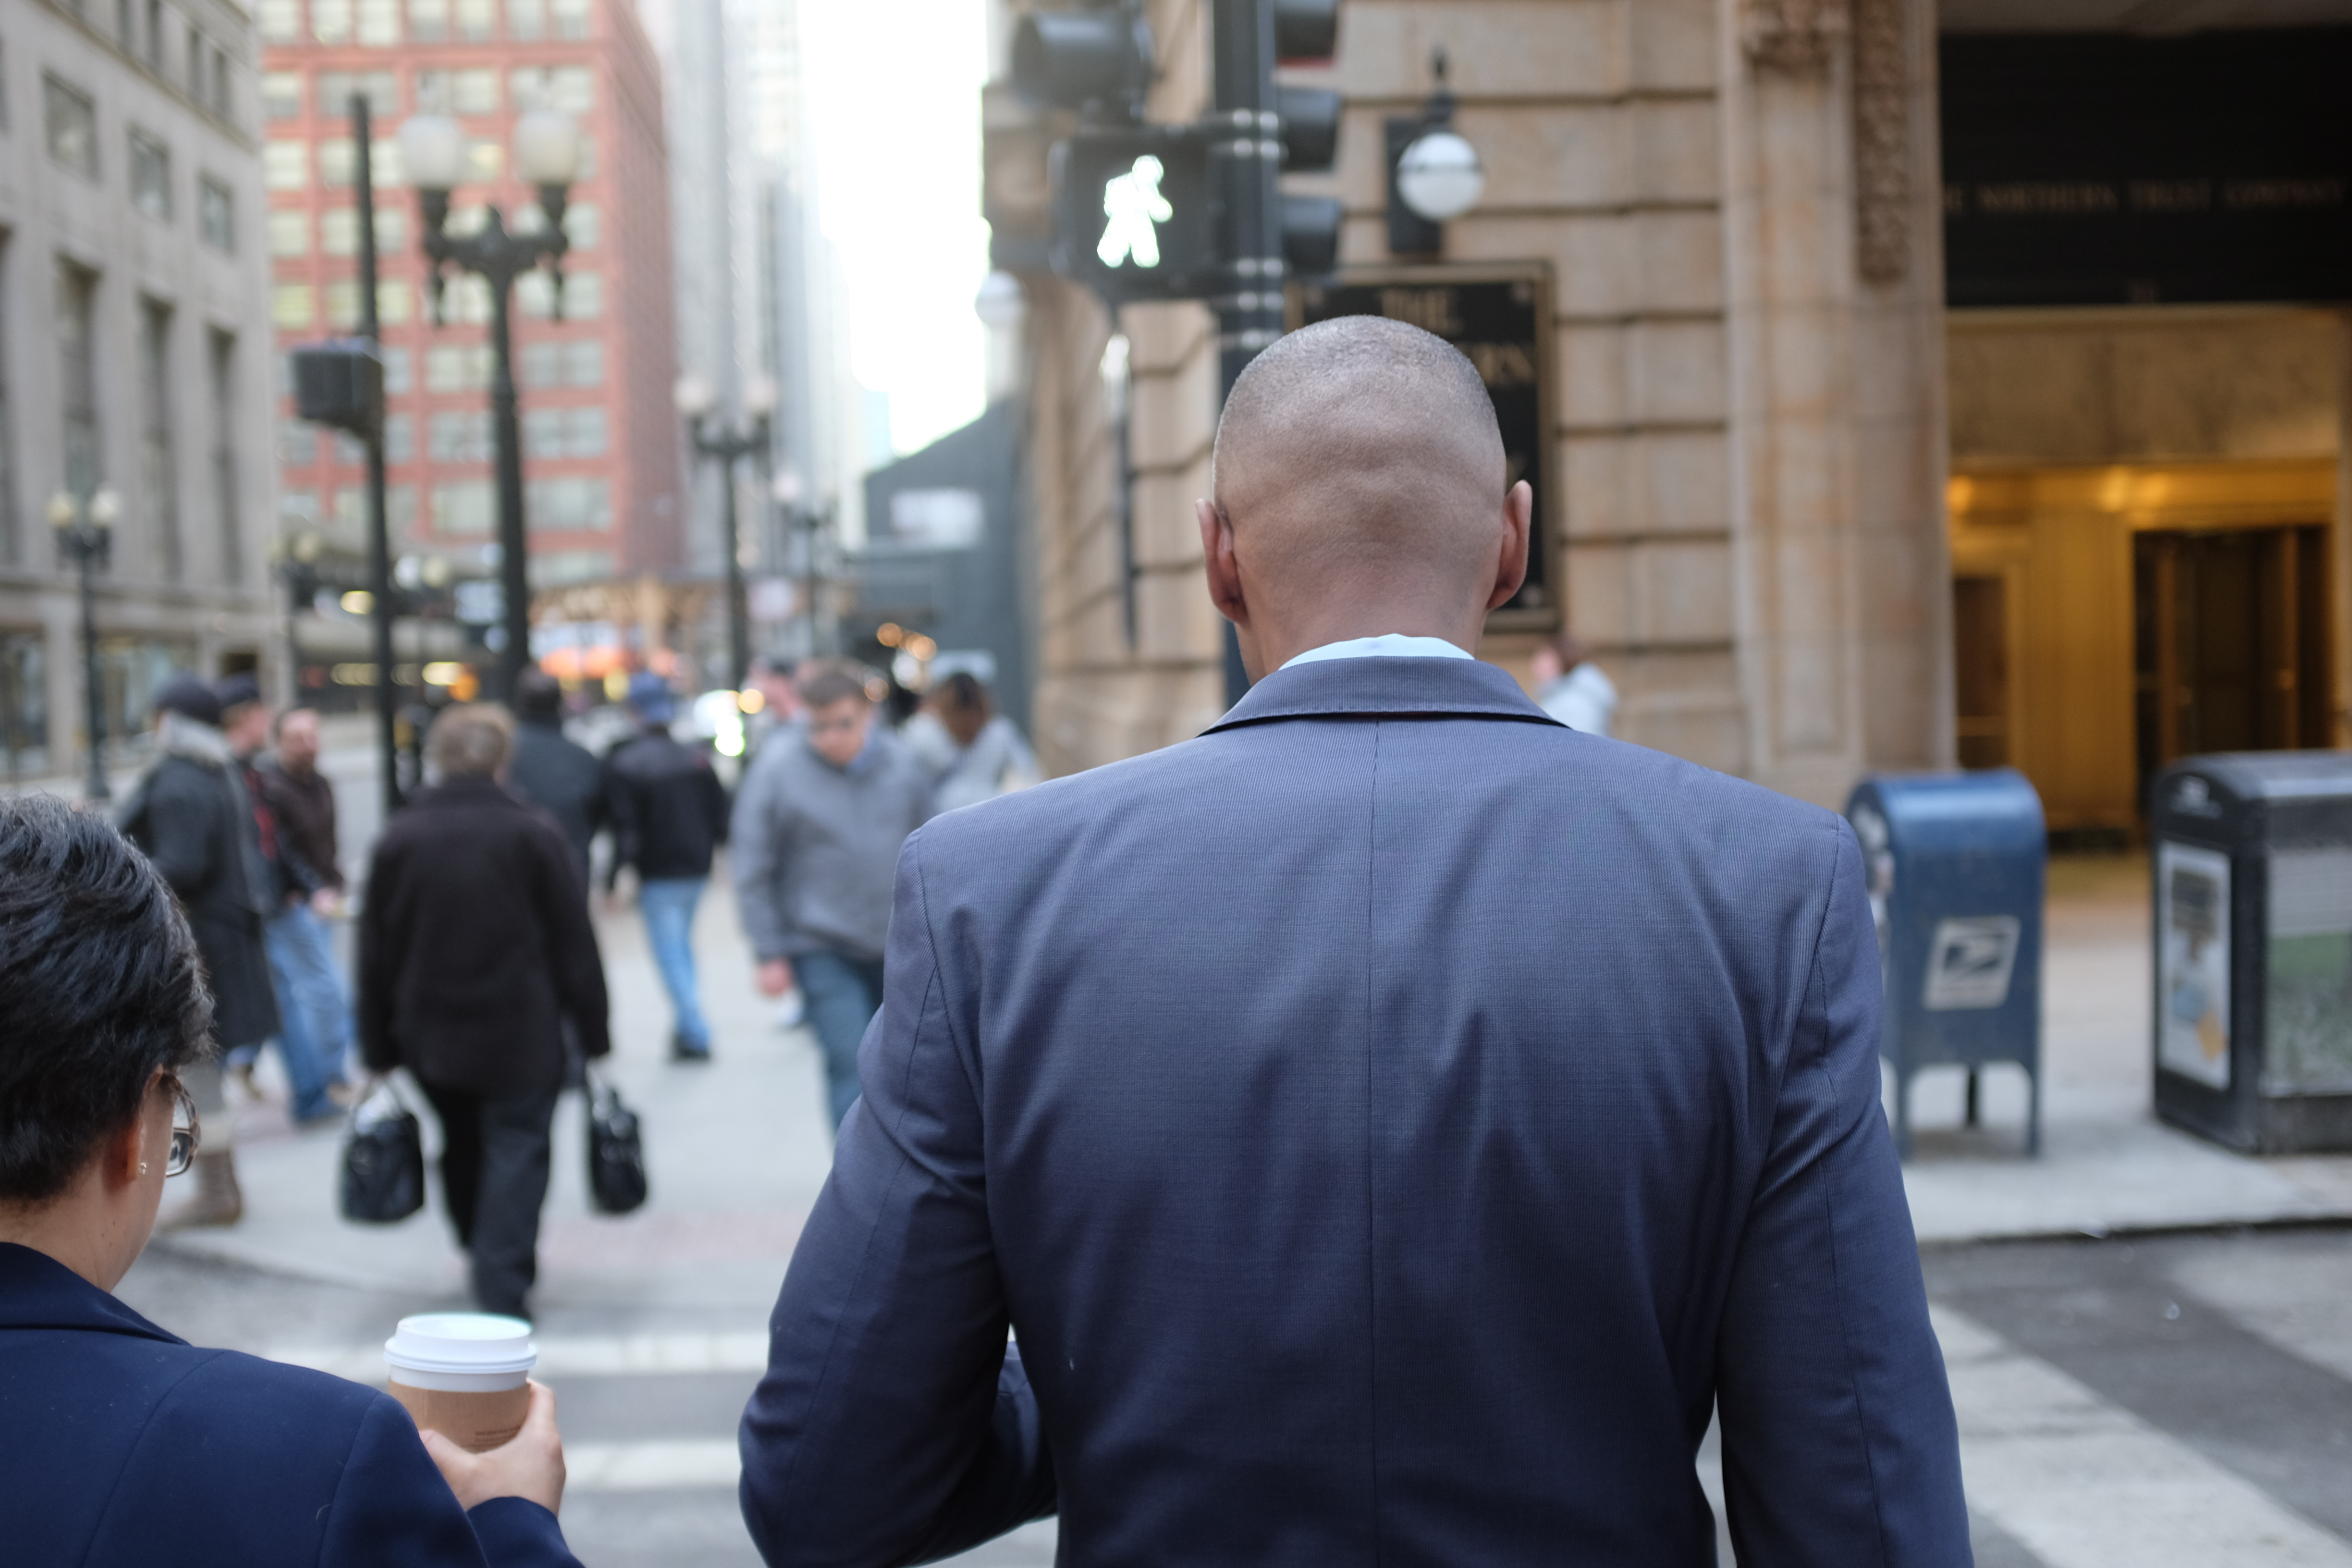
pedestrian, person, road, street